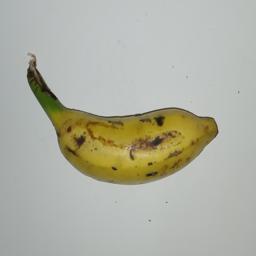
Ripeness: Semi-ripe